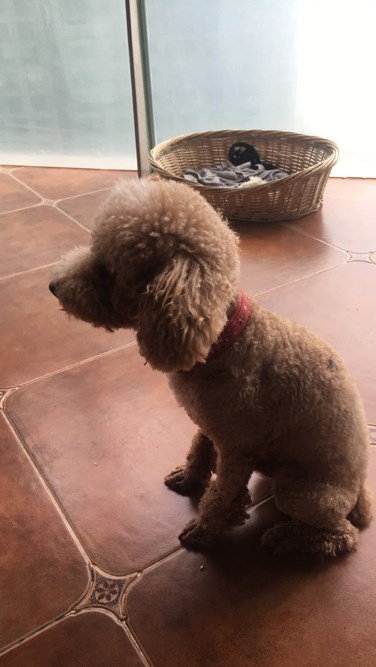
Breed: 7449-n000128-teddy